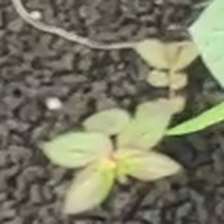
Weed species: Choti_dudhi_(Euphorbia_hirta)